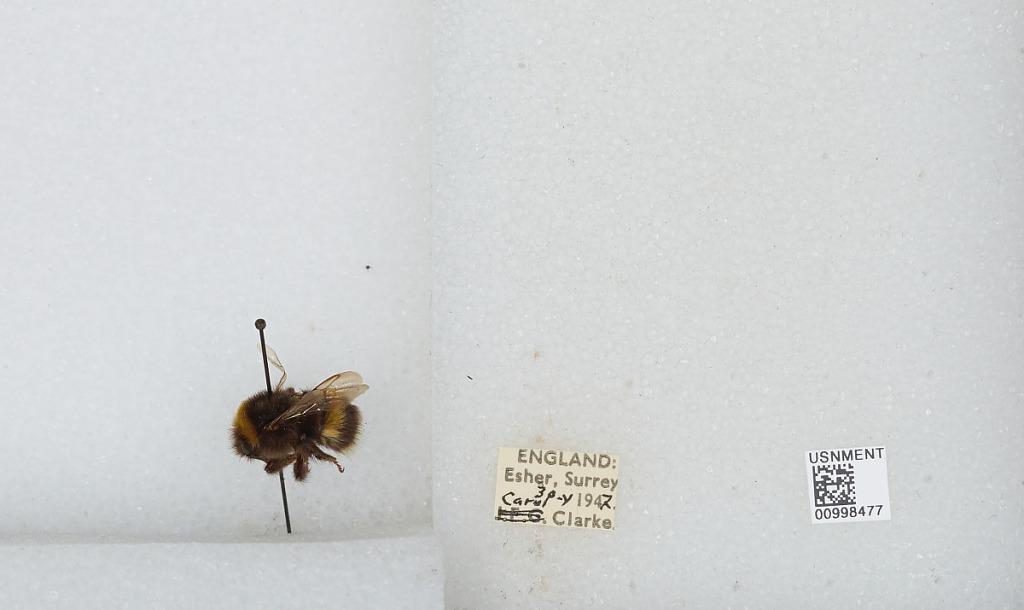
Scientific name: Bombus (Bombus) lucorum (Linnaeus)
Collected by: C. Clarke
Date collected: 1947-5-30
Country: United Kingdom
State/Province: England
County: Surrey
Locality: Esher, Elmbridge
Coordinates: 51.3691, -0.365